57th Fighter-Interceptor Squadron

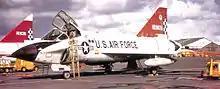
57th FIS TF-102A-45-CO (56-2367) at NAS Keflavik, in 1969.

Air Force activities at the airport were reorganized and IADF was redesignated Air Forces Iceland, which functioned at a Wing level on 1 July 1960. Shortly afterwards, the USAF transferred jurisdiction of Keflavik Airport to the United States Navy on 1 July 1961 which named it Naval Air Station Keflavik. The Air Force units at Keflavik operated in a tenant status with the 57th Fighter-Interceptor Squadron and two Aircraft Control and Warning Squadrons on 1 July 1961. The USAF facilities remained designated Keflavik Airport.